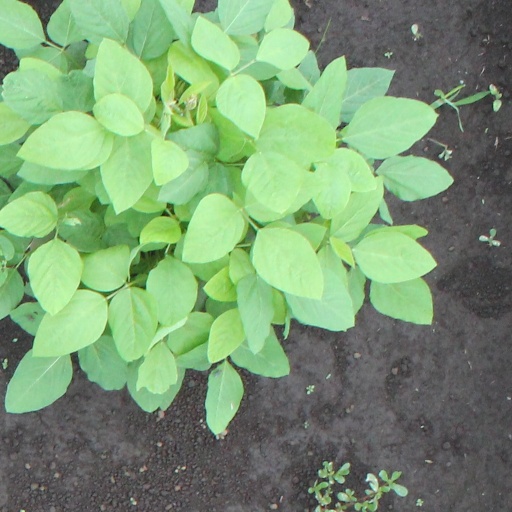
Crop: soybean